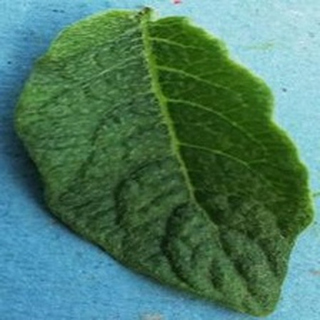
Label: healthy_potato